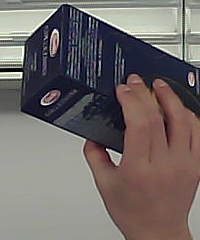
Product: barilla_lasagne